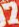
Number: 7